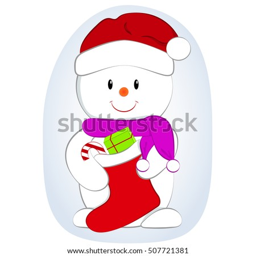
cartoon illustration of a cute snowman with gifts in sock .